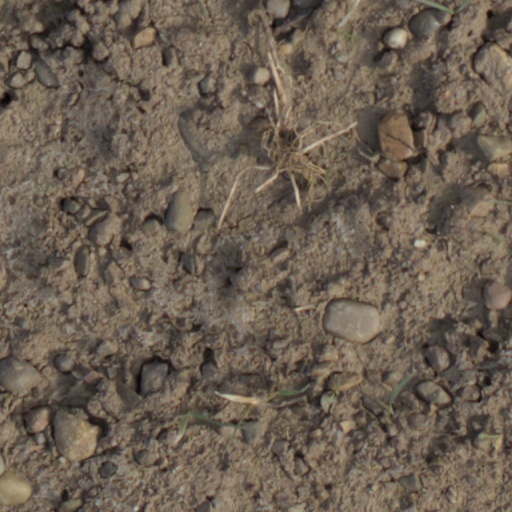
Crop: wheat